Catalan Company

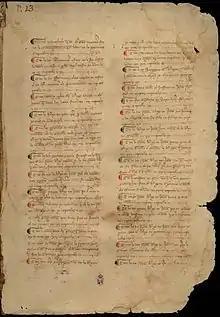
Manuscript of the "Crònica" of Ramon Muntaner

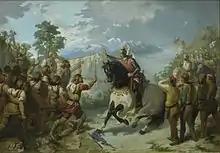
Peter III the Great with his "almogavars" in the Battle of the Col de Panissars. Bartomeu Ribó Térriz (1866)

The Catalan Company or the Great Catalan Company (or ) was a company of mercenaries led by Roger de Flor in the early 14th century and hired by Byzantine Emperor Andronikos II Palaiologos to combat the increasing power of the Anatolian beyliks. It was formed by "almogavar" veterans of the War of the Sicilian Vespers, who had remained unemployed after the signing in 1302 of the Peace of Caltabellotta between the Crown of Aragon and the French dynasty of the Angevins.